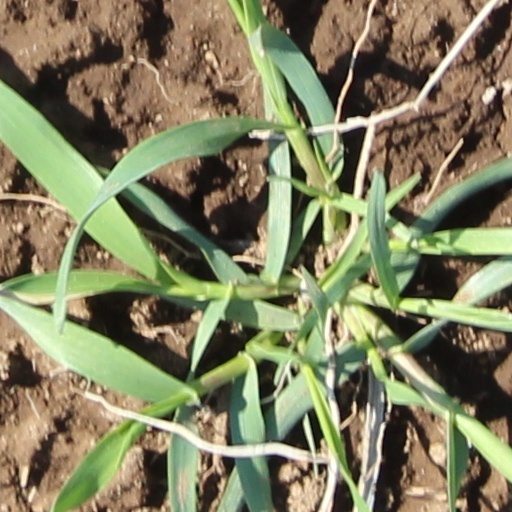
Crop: wheat